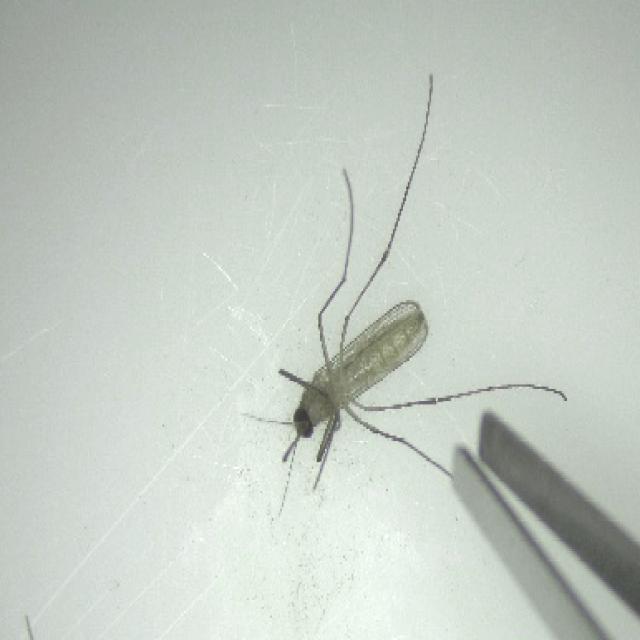
Species: culex_pipiens